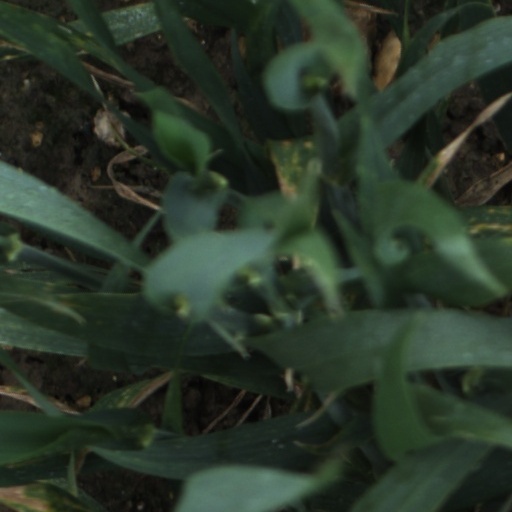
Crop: wheat